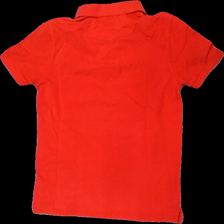
View: back
Type: Top
Category: Men
Brand: Boomerang
Colors: Red
Material: 100% cotton
Pattern: Logo print
Cut: Regular
Size: L
Season: All
Stains: Major
Damage: fläck armhåla
Damage location: top left
Damage 2: fläck armhåla
Damage 2 location: top right
Damage 3 location: middle center
Price range: <50
Recommended usage: Export
Description: röd pike med logga fram, stora fläckar i armhålorna